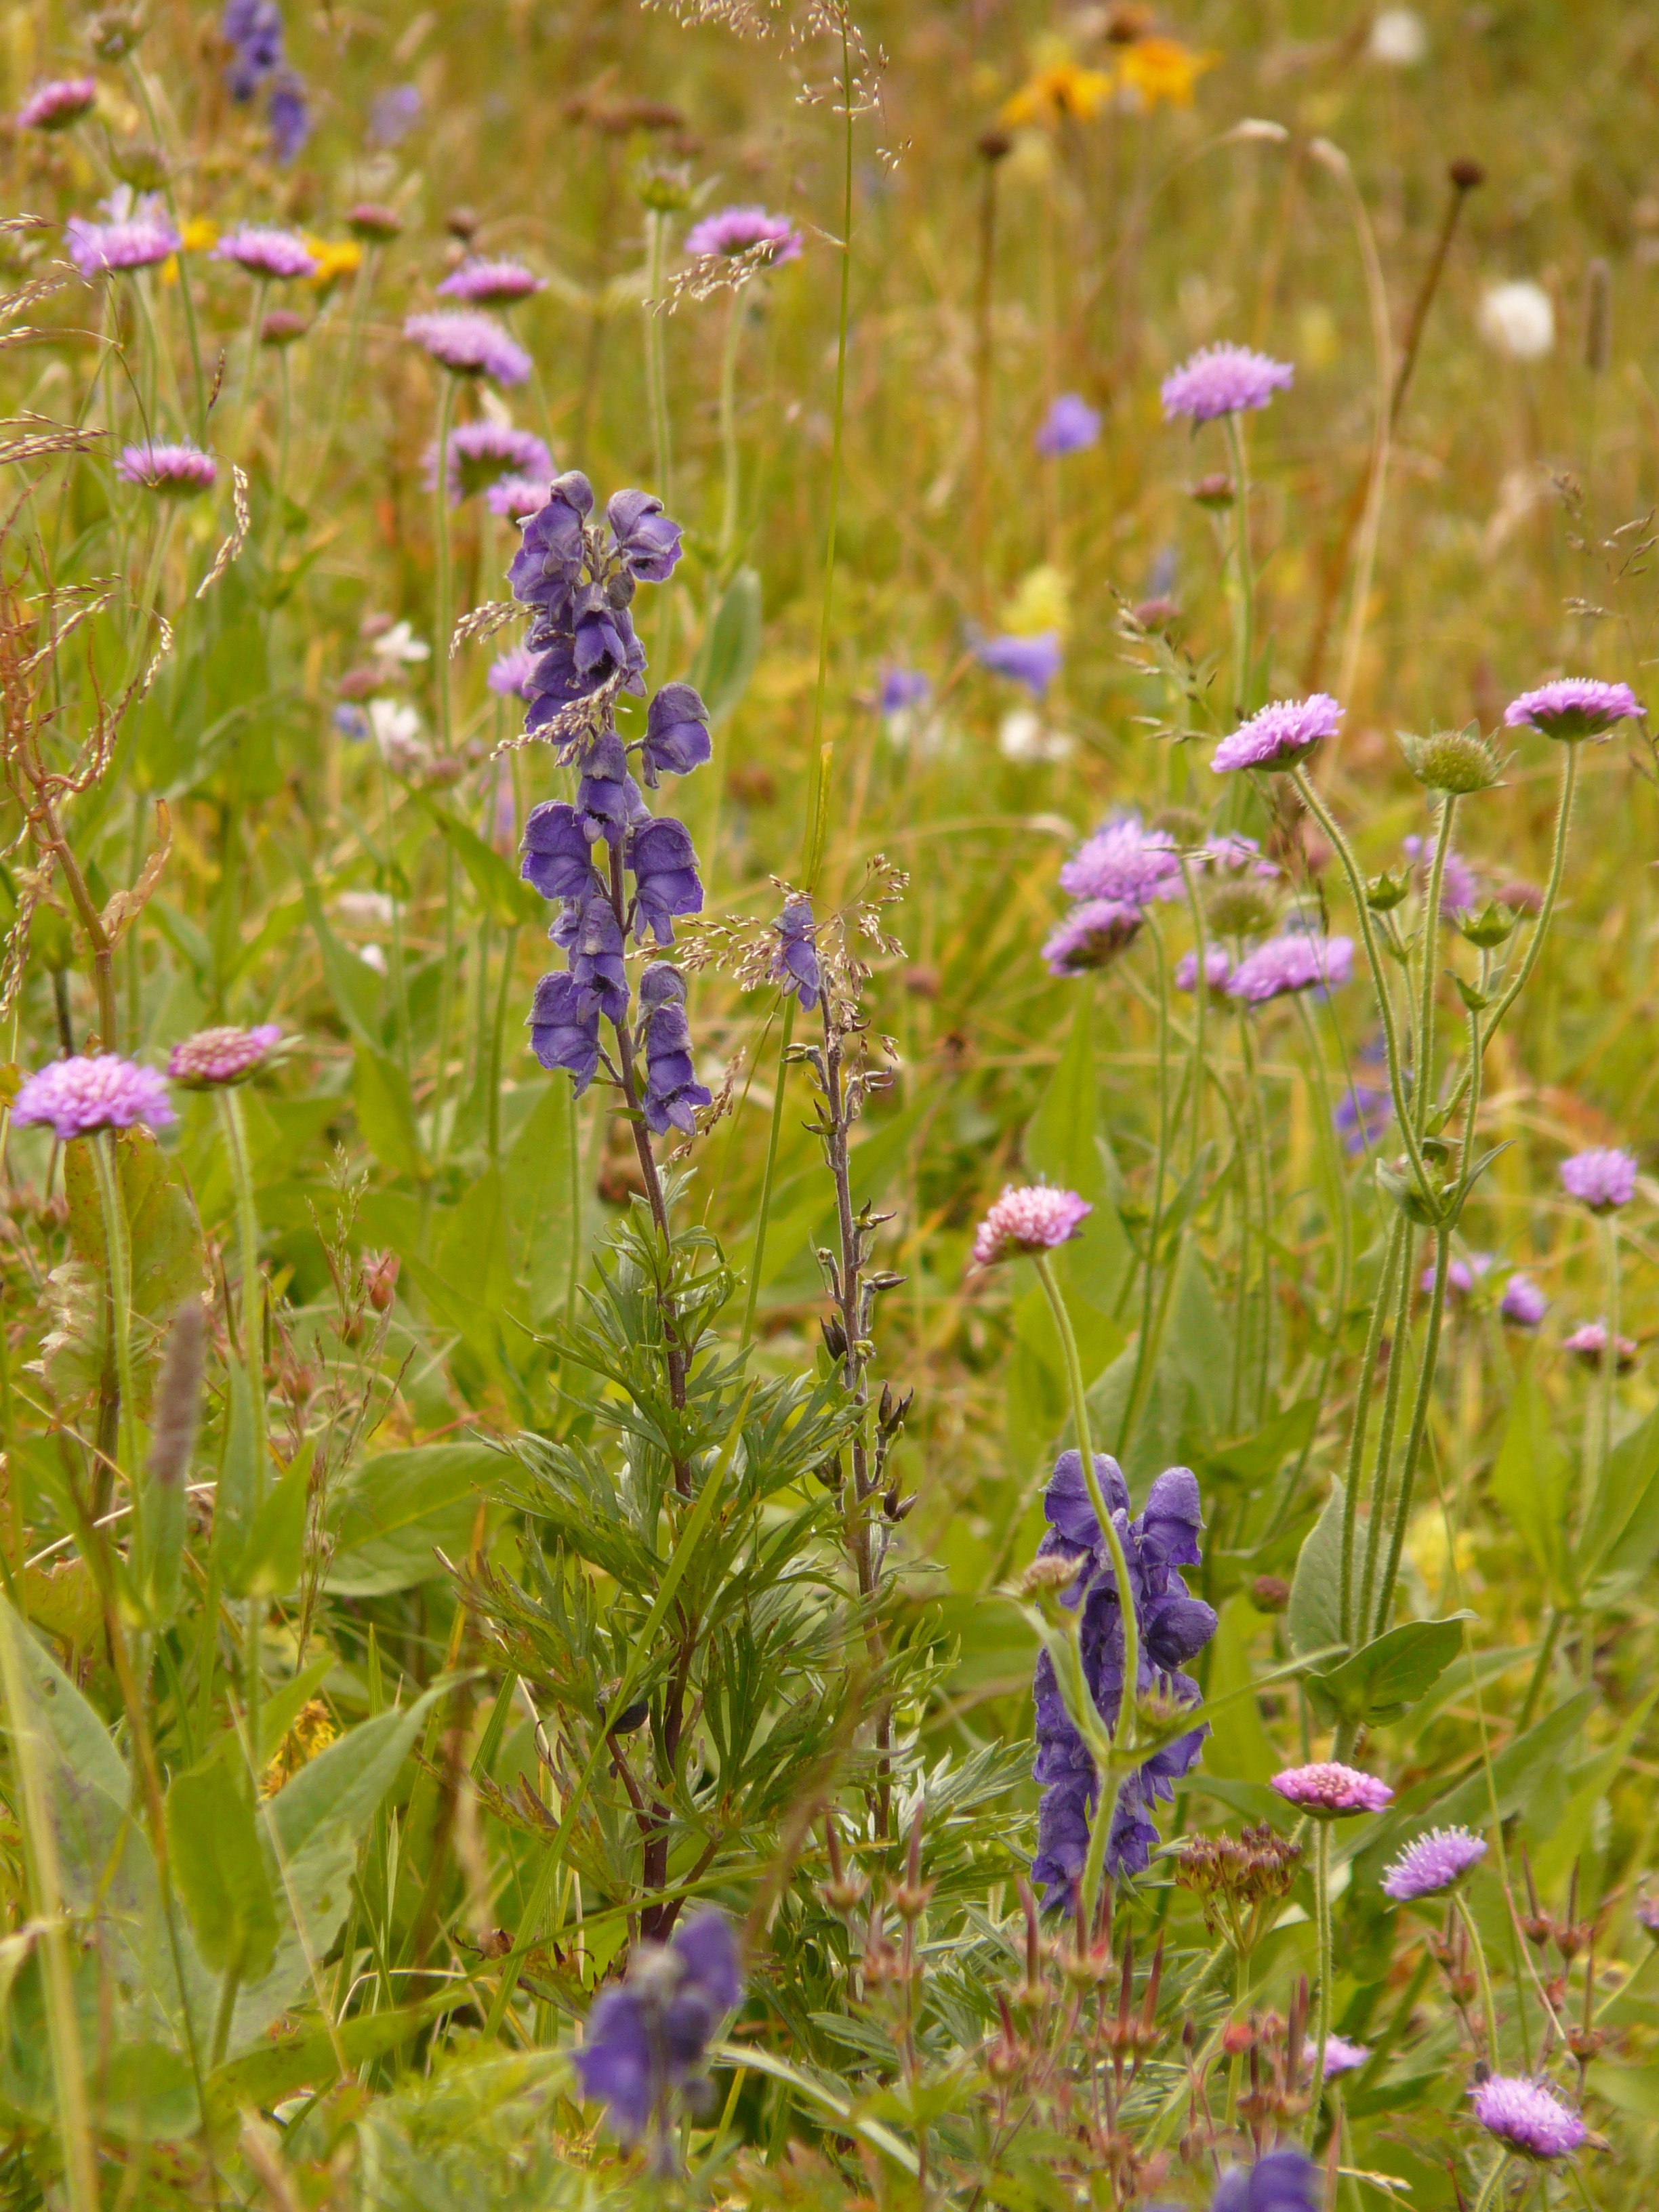
plant, field, meadow, prairie, flower, bloom, herb, alphabet, flora, wildflower, flowers, grassland, habitat, flowering plant, monkshood, annual plant, natural environment, grass family, land plant, hyssopus, ordinary teufelsabbiss